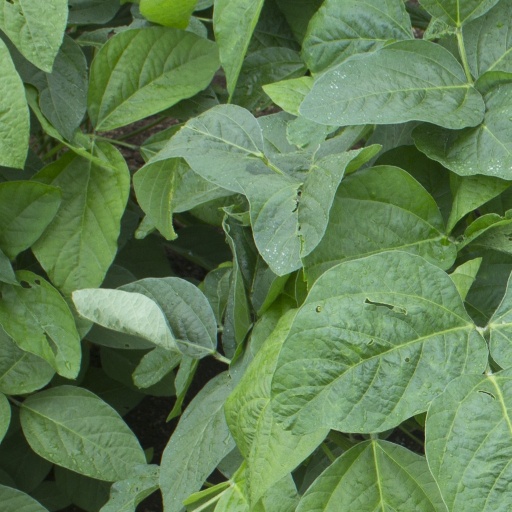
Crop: soybean